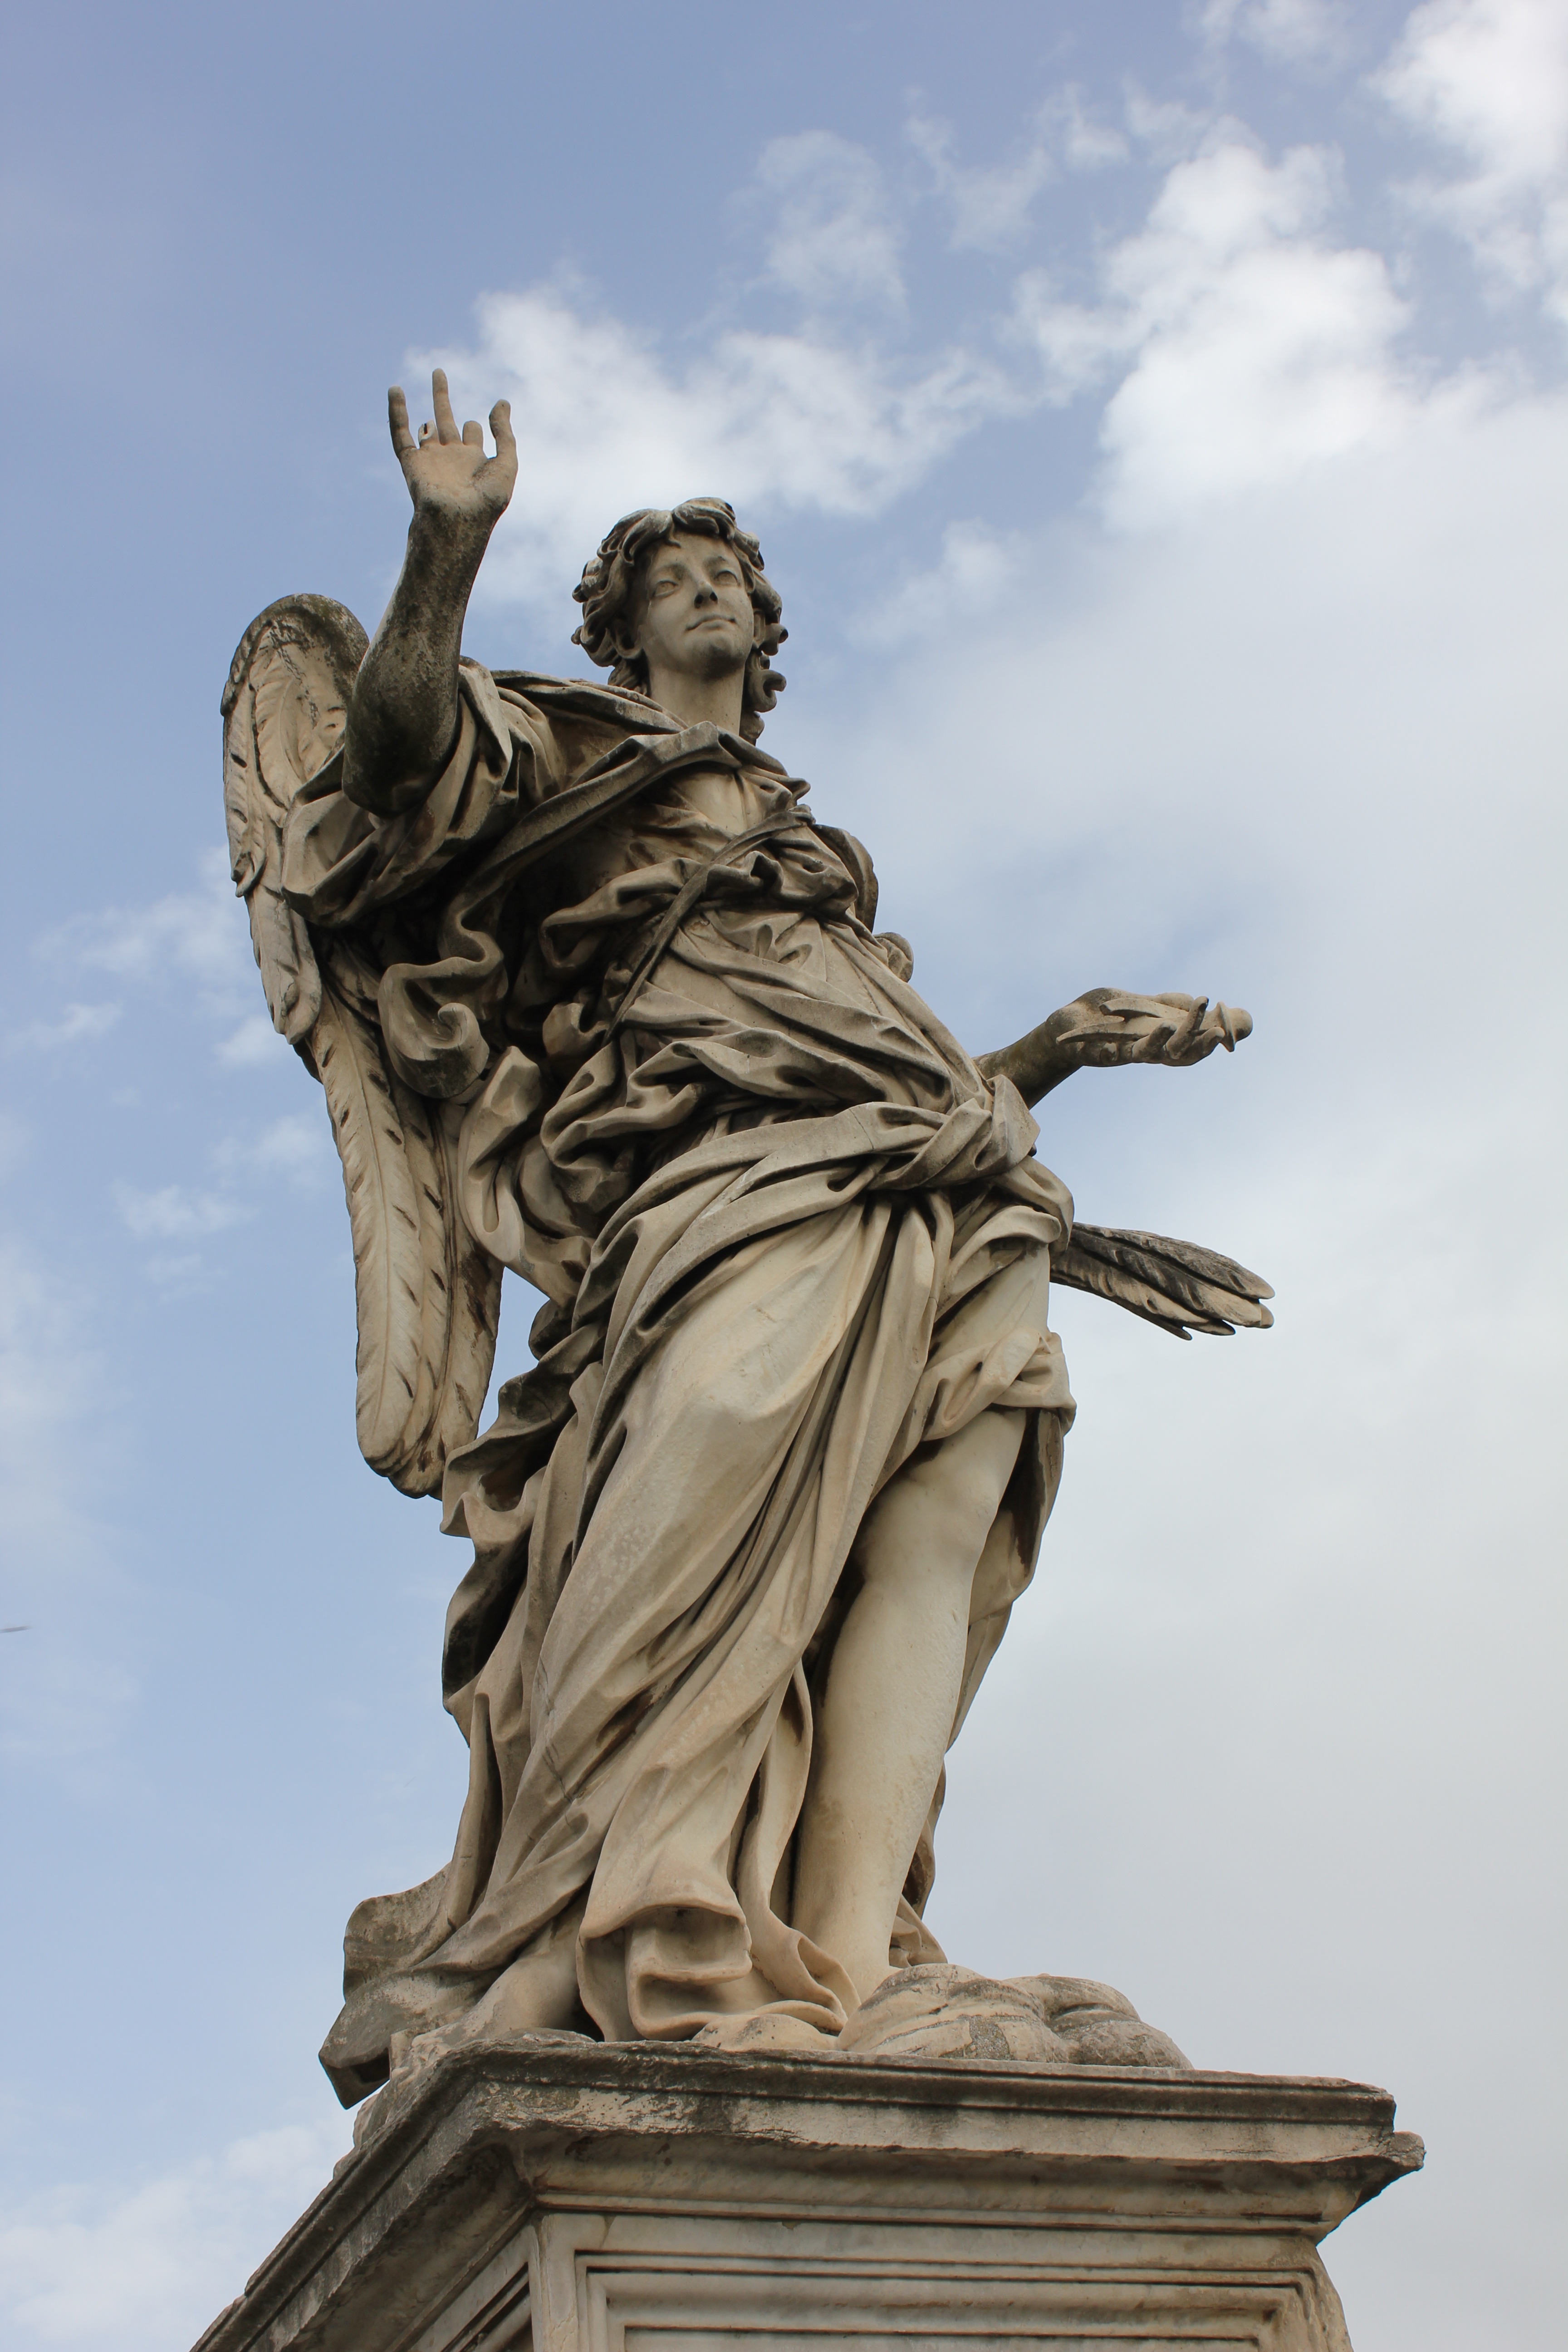
stone, monument, statue, italy, artwork, sculpture, memorial, angel, art, one, rome, temple, marble, expression, character, ancient history